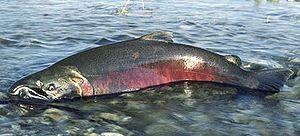
Le parc national Olympique est un parc national américain situé à proximité de la ville de Seattle, dans l'État de Washington, dans le Nord-Ouest des États-Unis.